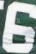
Number: 6